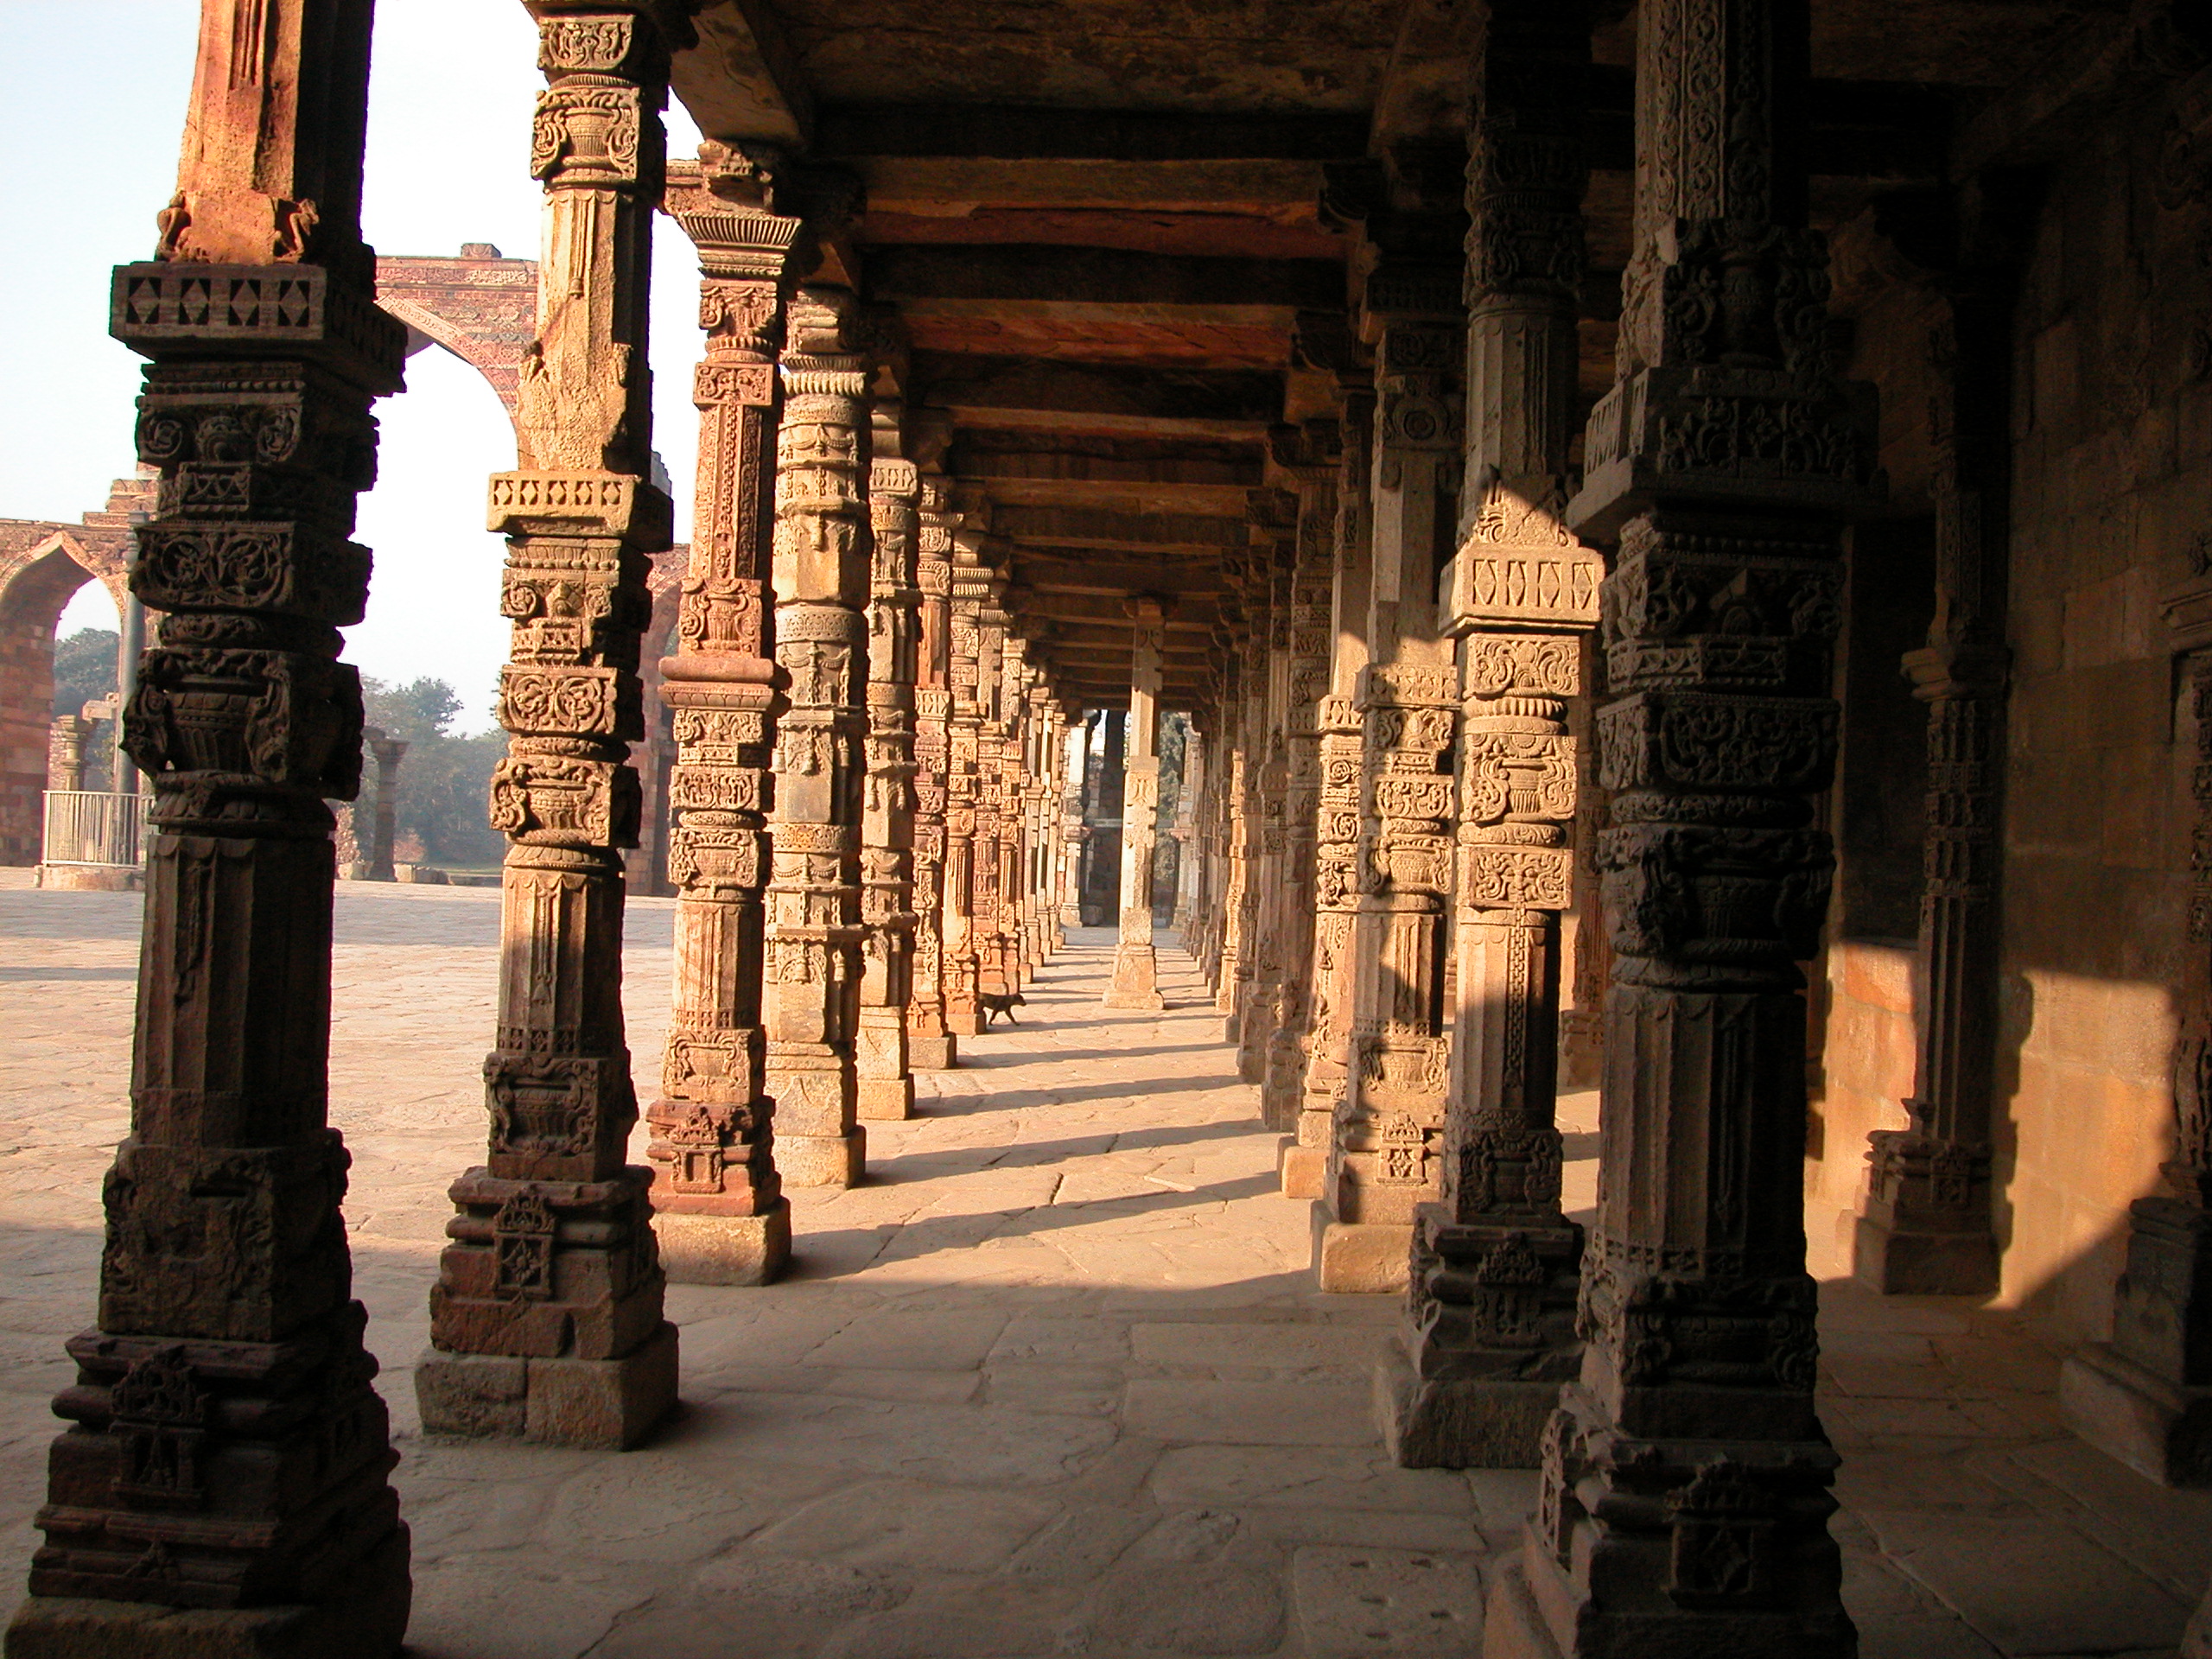
architecture, structure, building, arch, column, high, place of worship, art, cool image, temple, ruins, hires, india, complex, hi, res, delhi, qutub, minar, screenshot, hindu temple, ancient history